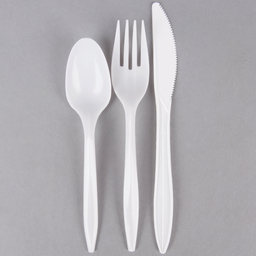
Label: plastic